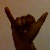
The image shows a hand gesture representing the letter 'Y' in Indian Sign Language.